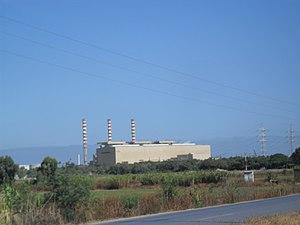
Centrale Electrique d'Achouat, Taher (Algérie)